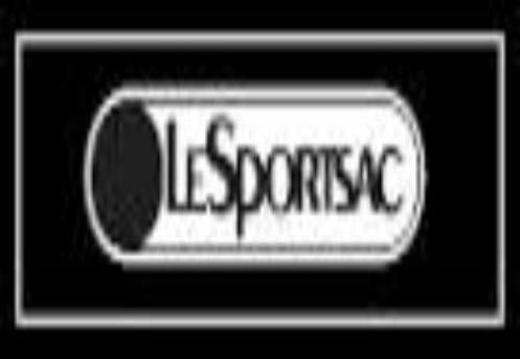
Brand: lesportsac
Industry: Clothes